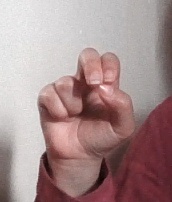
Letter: gaaf